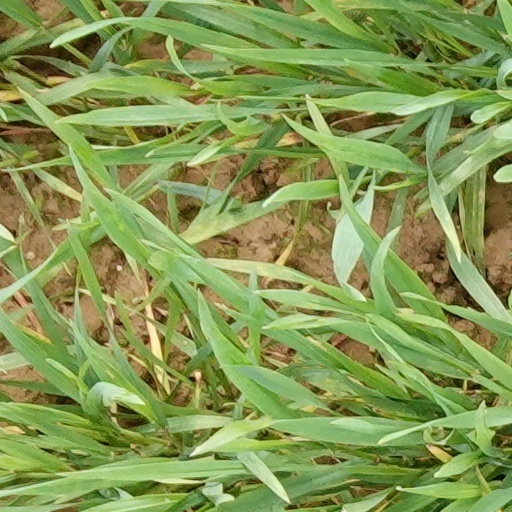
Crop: wheat